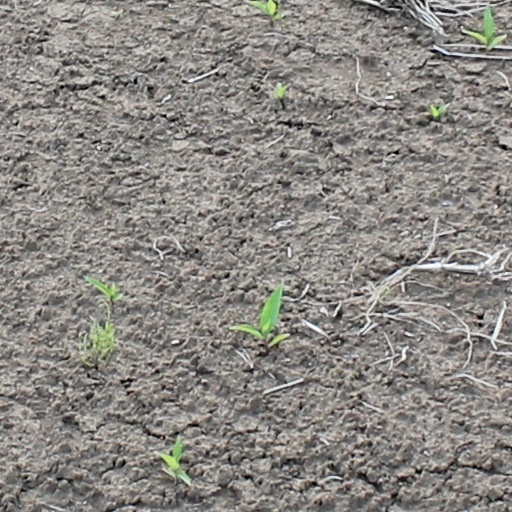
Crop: wheat